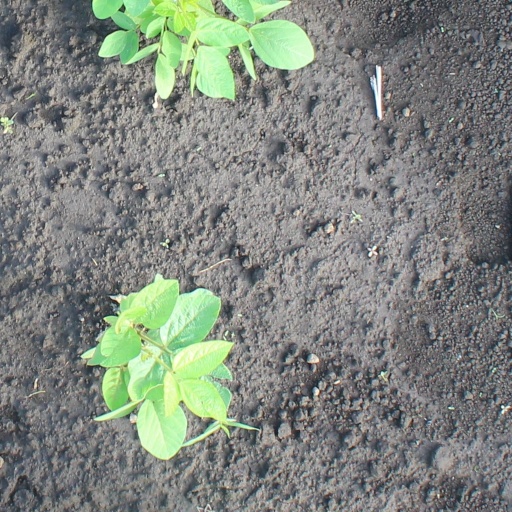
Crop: soybean